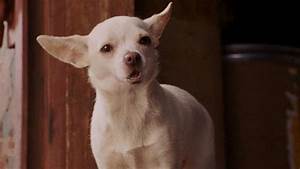
Label: dog